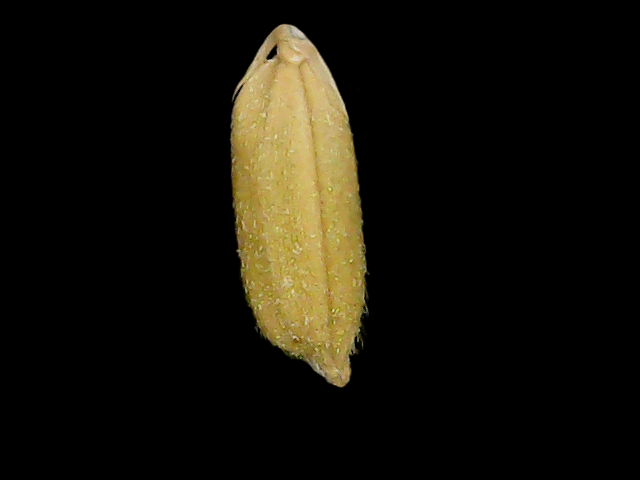
Rice variety: Binadhan17